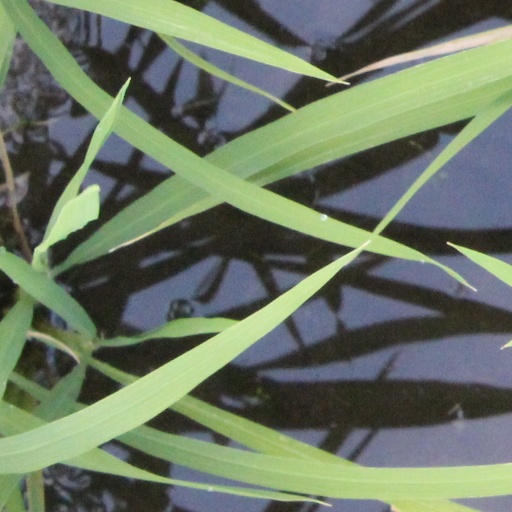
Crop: rice